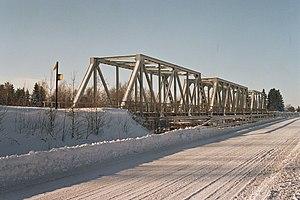
La Voie ferrée Oulu–Tornio est une voie ferrée du réseau de chemin de fer finlandais qui va d'Oulu à Tornio.